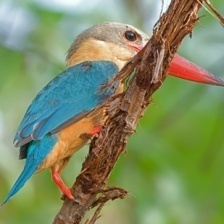
Species: STORK BILLED KINGFISHER
Scientific name: PELARGOPSIS CAPENSIS